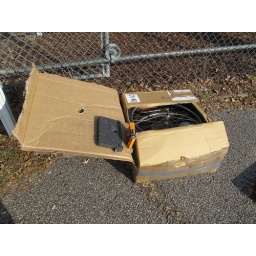
The bike in the box